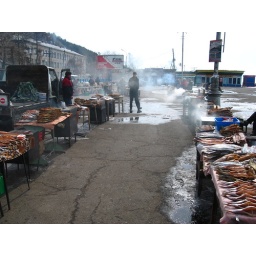
fish markets near lake baikal, outside of irkutsk, eastern capital of siberia